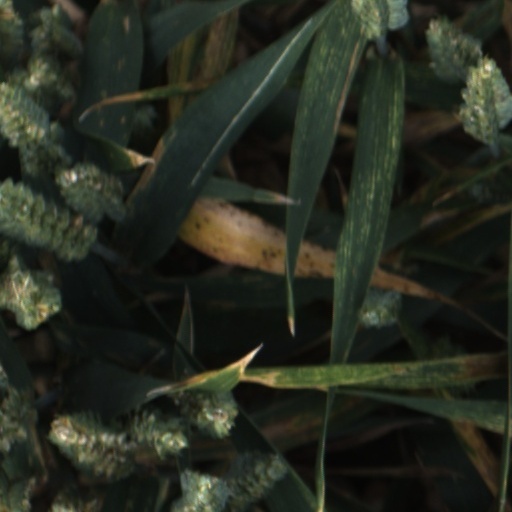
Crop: wheat